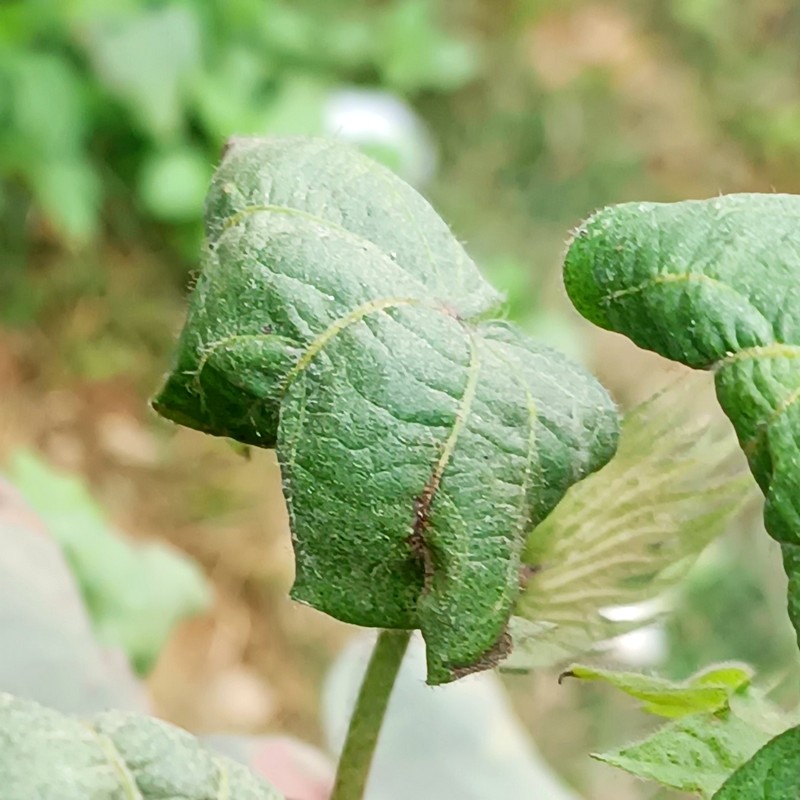
Label: Curl Virus